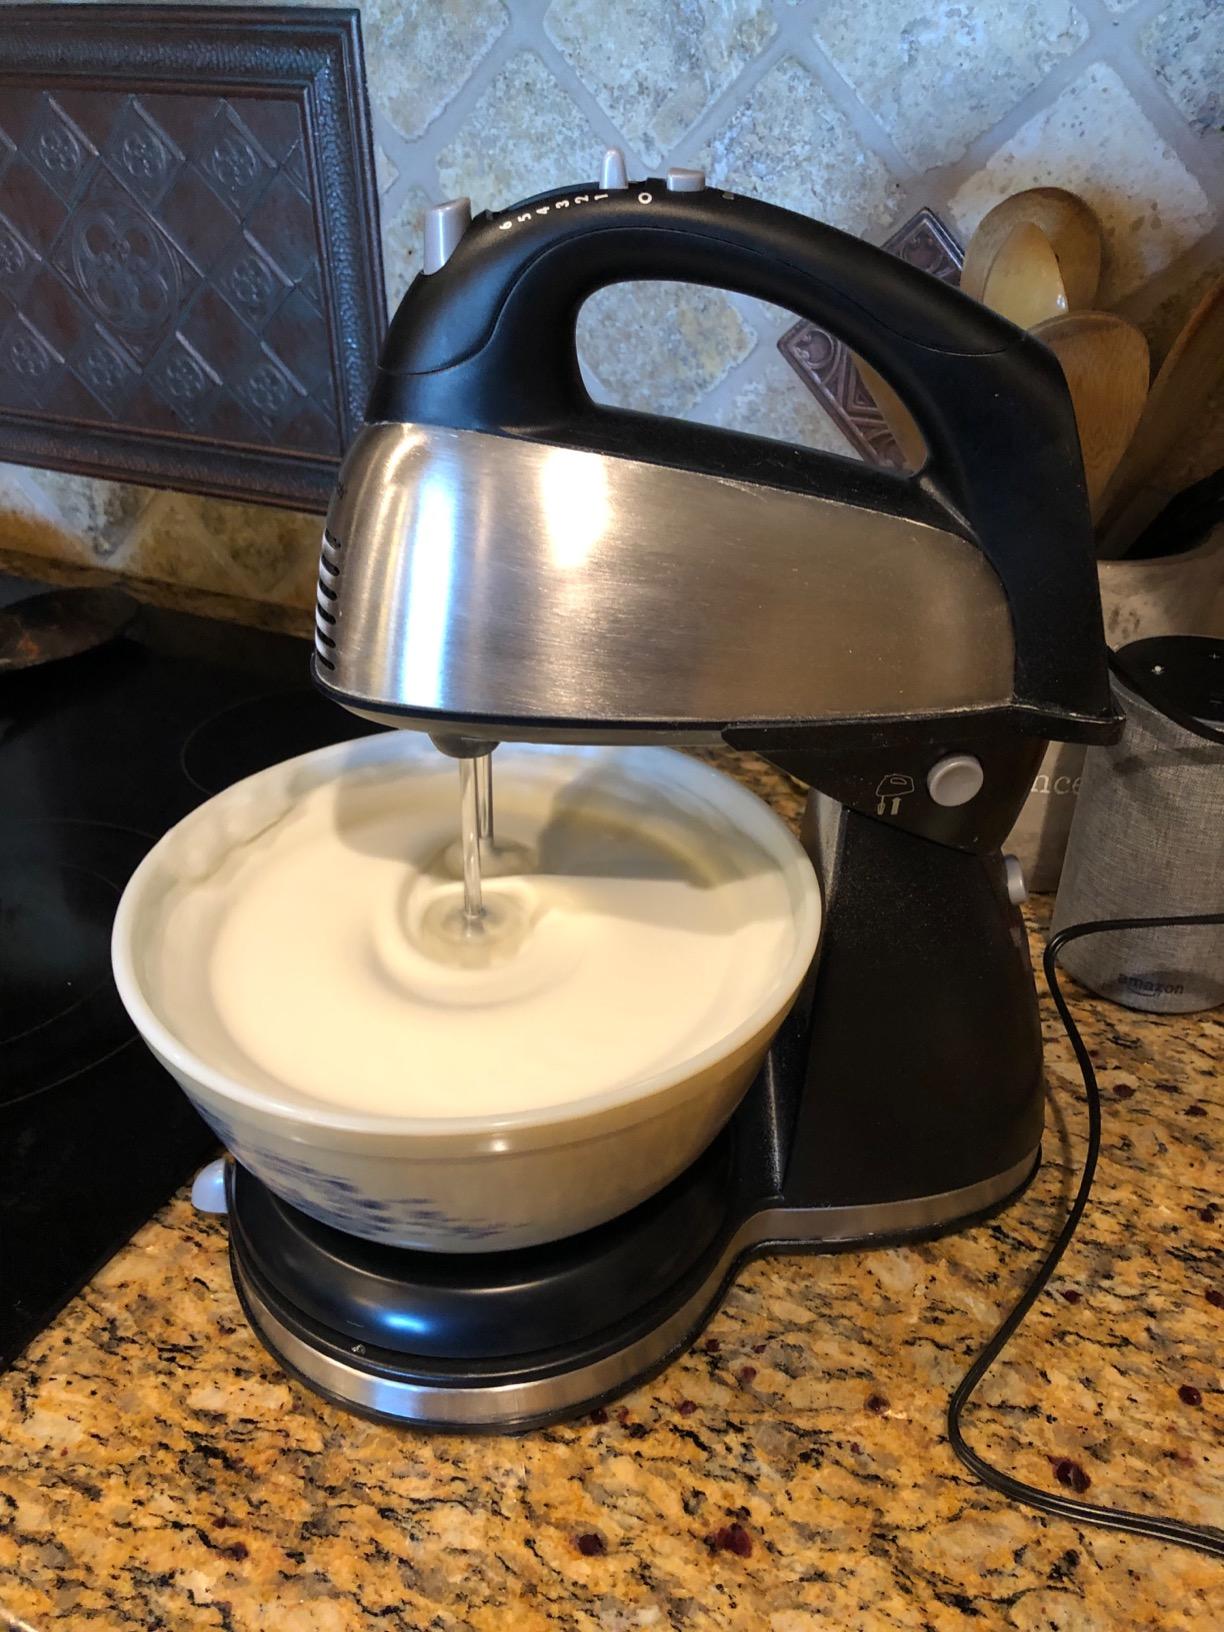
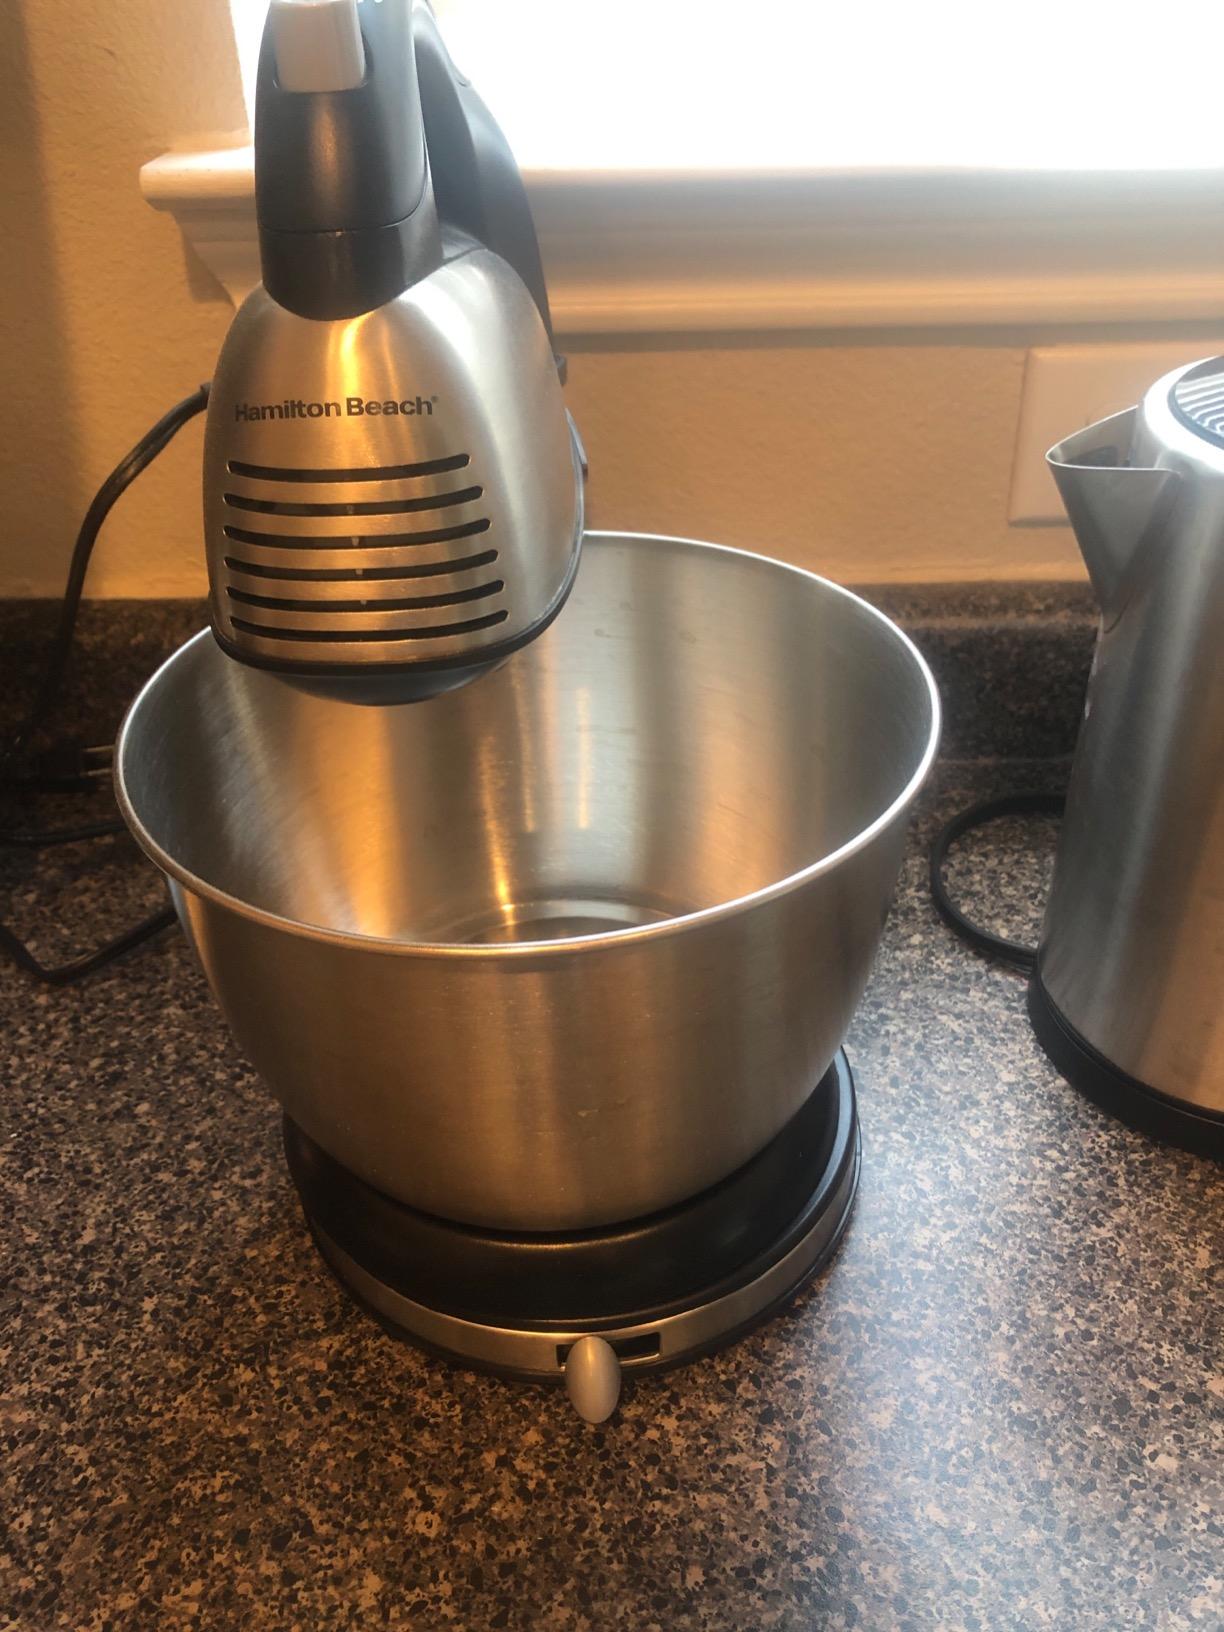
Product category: items_mixer
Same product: yes